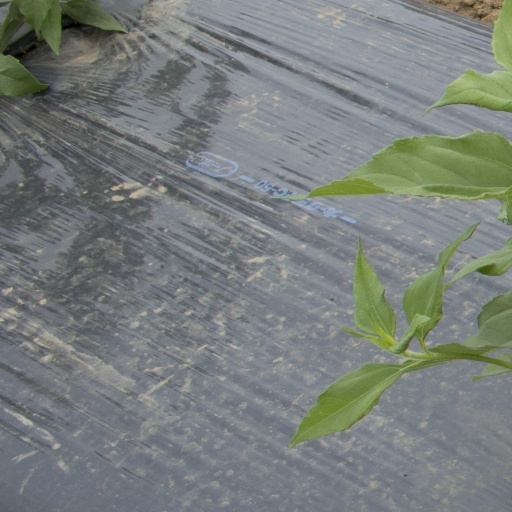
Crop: Jerusalem artichoke